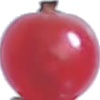
Label: redcurrant